Zárate–Brazo Largo Bridge

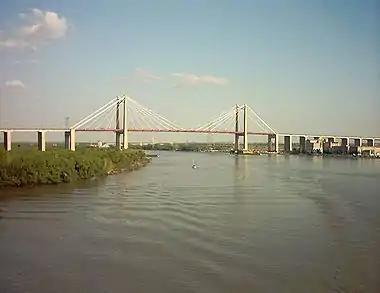
The Zárate–Brazo Largo Bridge

The Zárate–Brazo Largo Bridges are two cable-stayed road and railway bridges in Argentina, crossing the Paraná River (Paraná Guazú and Paraná de las Palmas) between the cities of Zárate, Buenos Aires Province, and Brazo Largo, Entre Ríos Province.